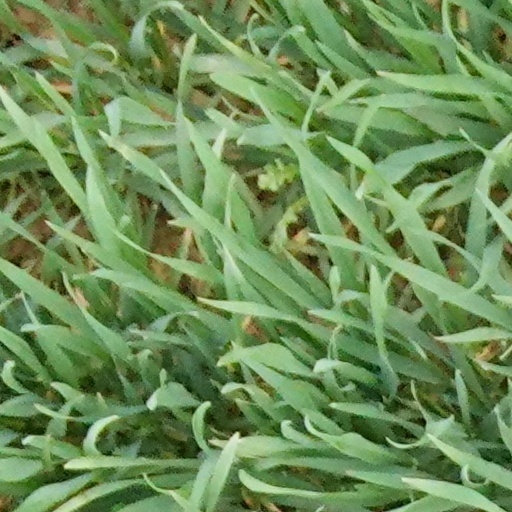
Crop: wheat